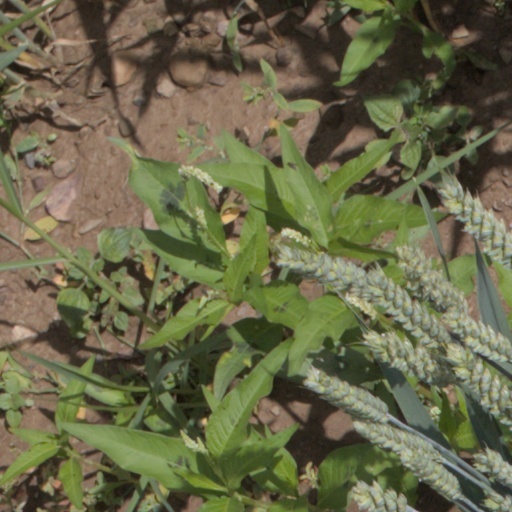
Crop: wheat